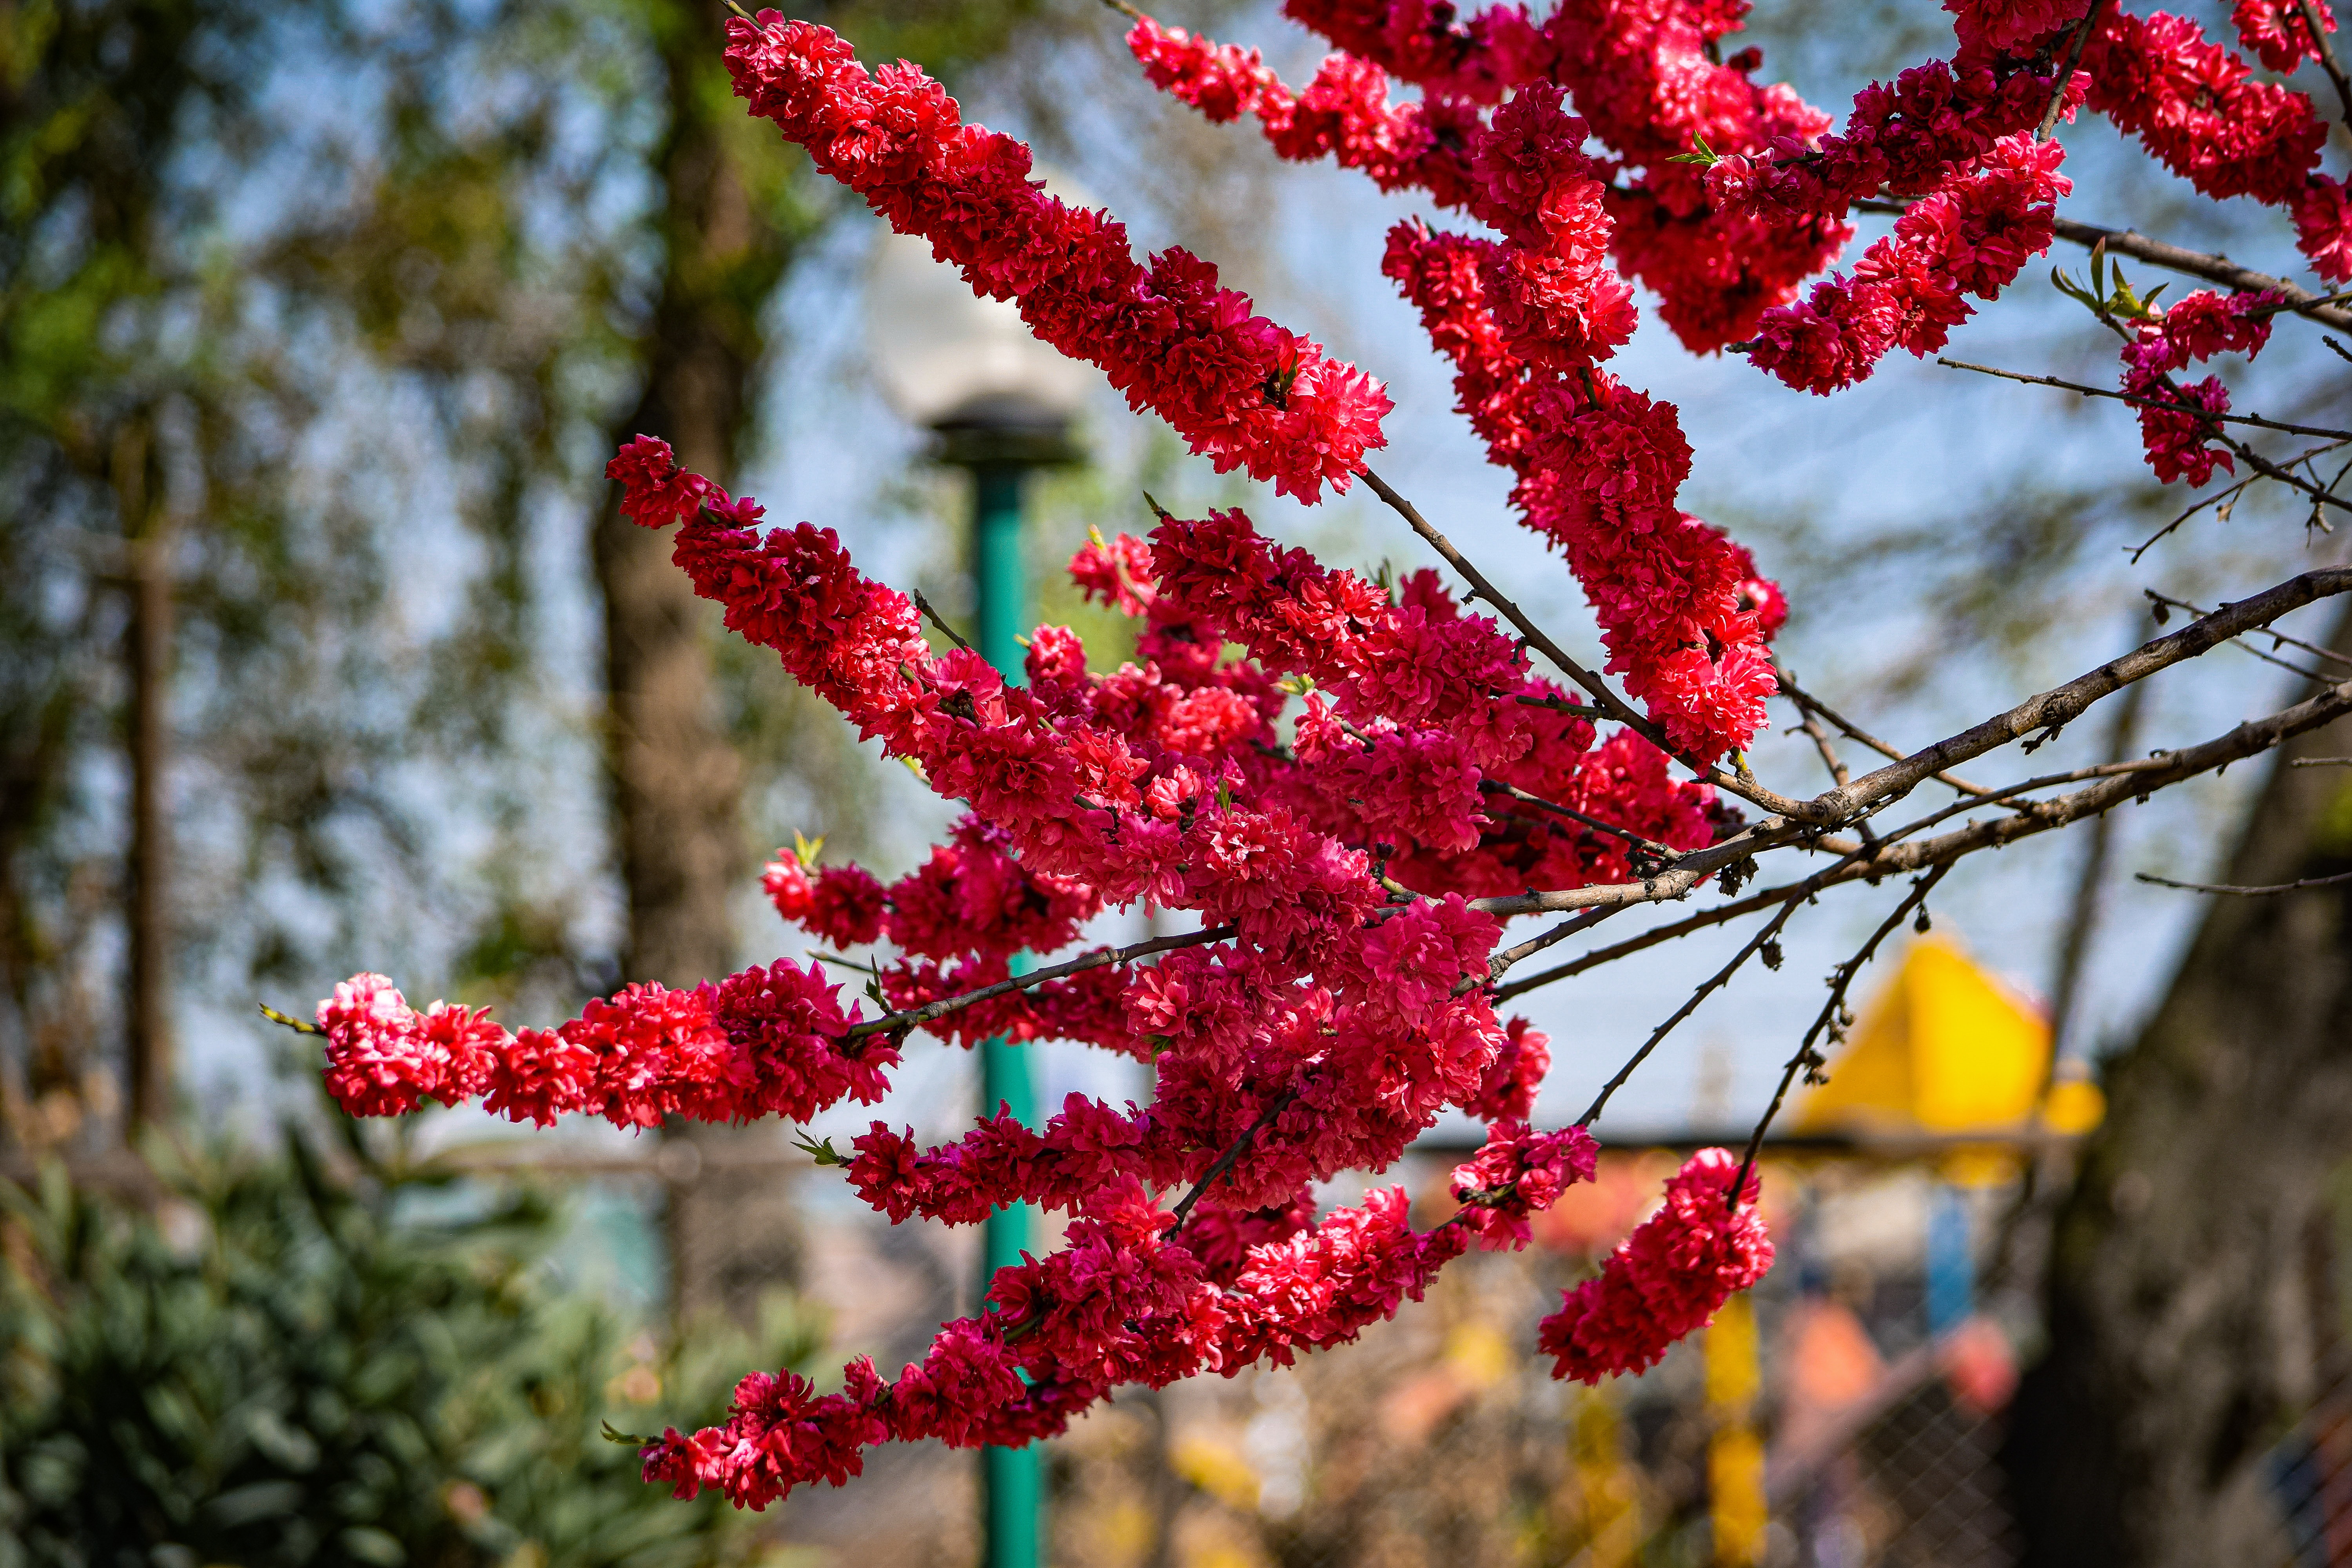
flower, plant, branch, botany, twig, tree, terrestrial plant, flowering plant, blossom, spring, annual plant, shrub, plant stem, subshrub, magenta, smartweed buckwheat family, buddleia